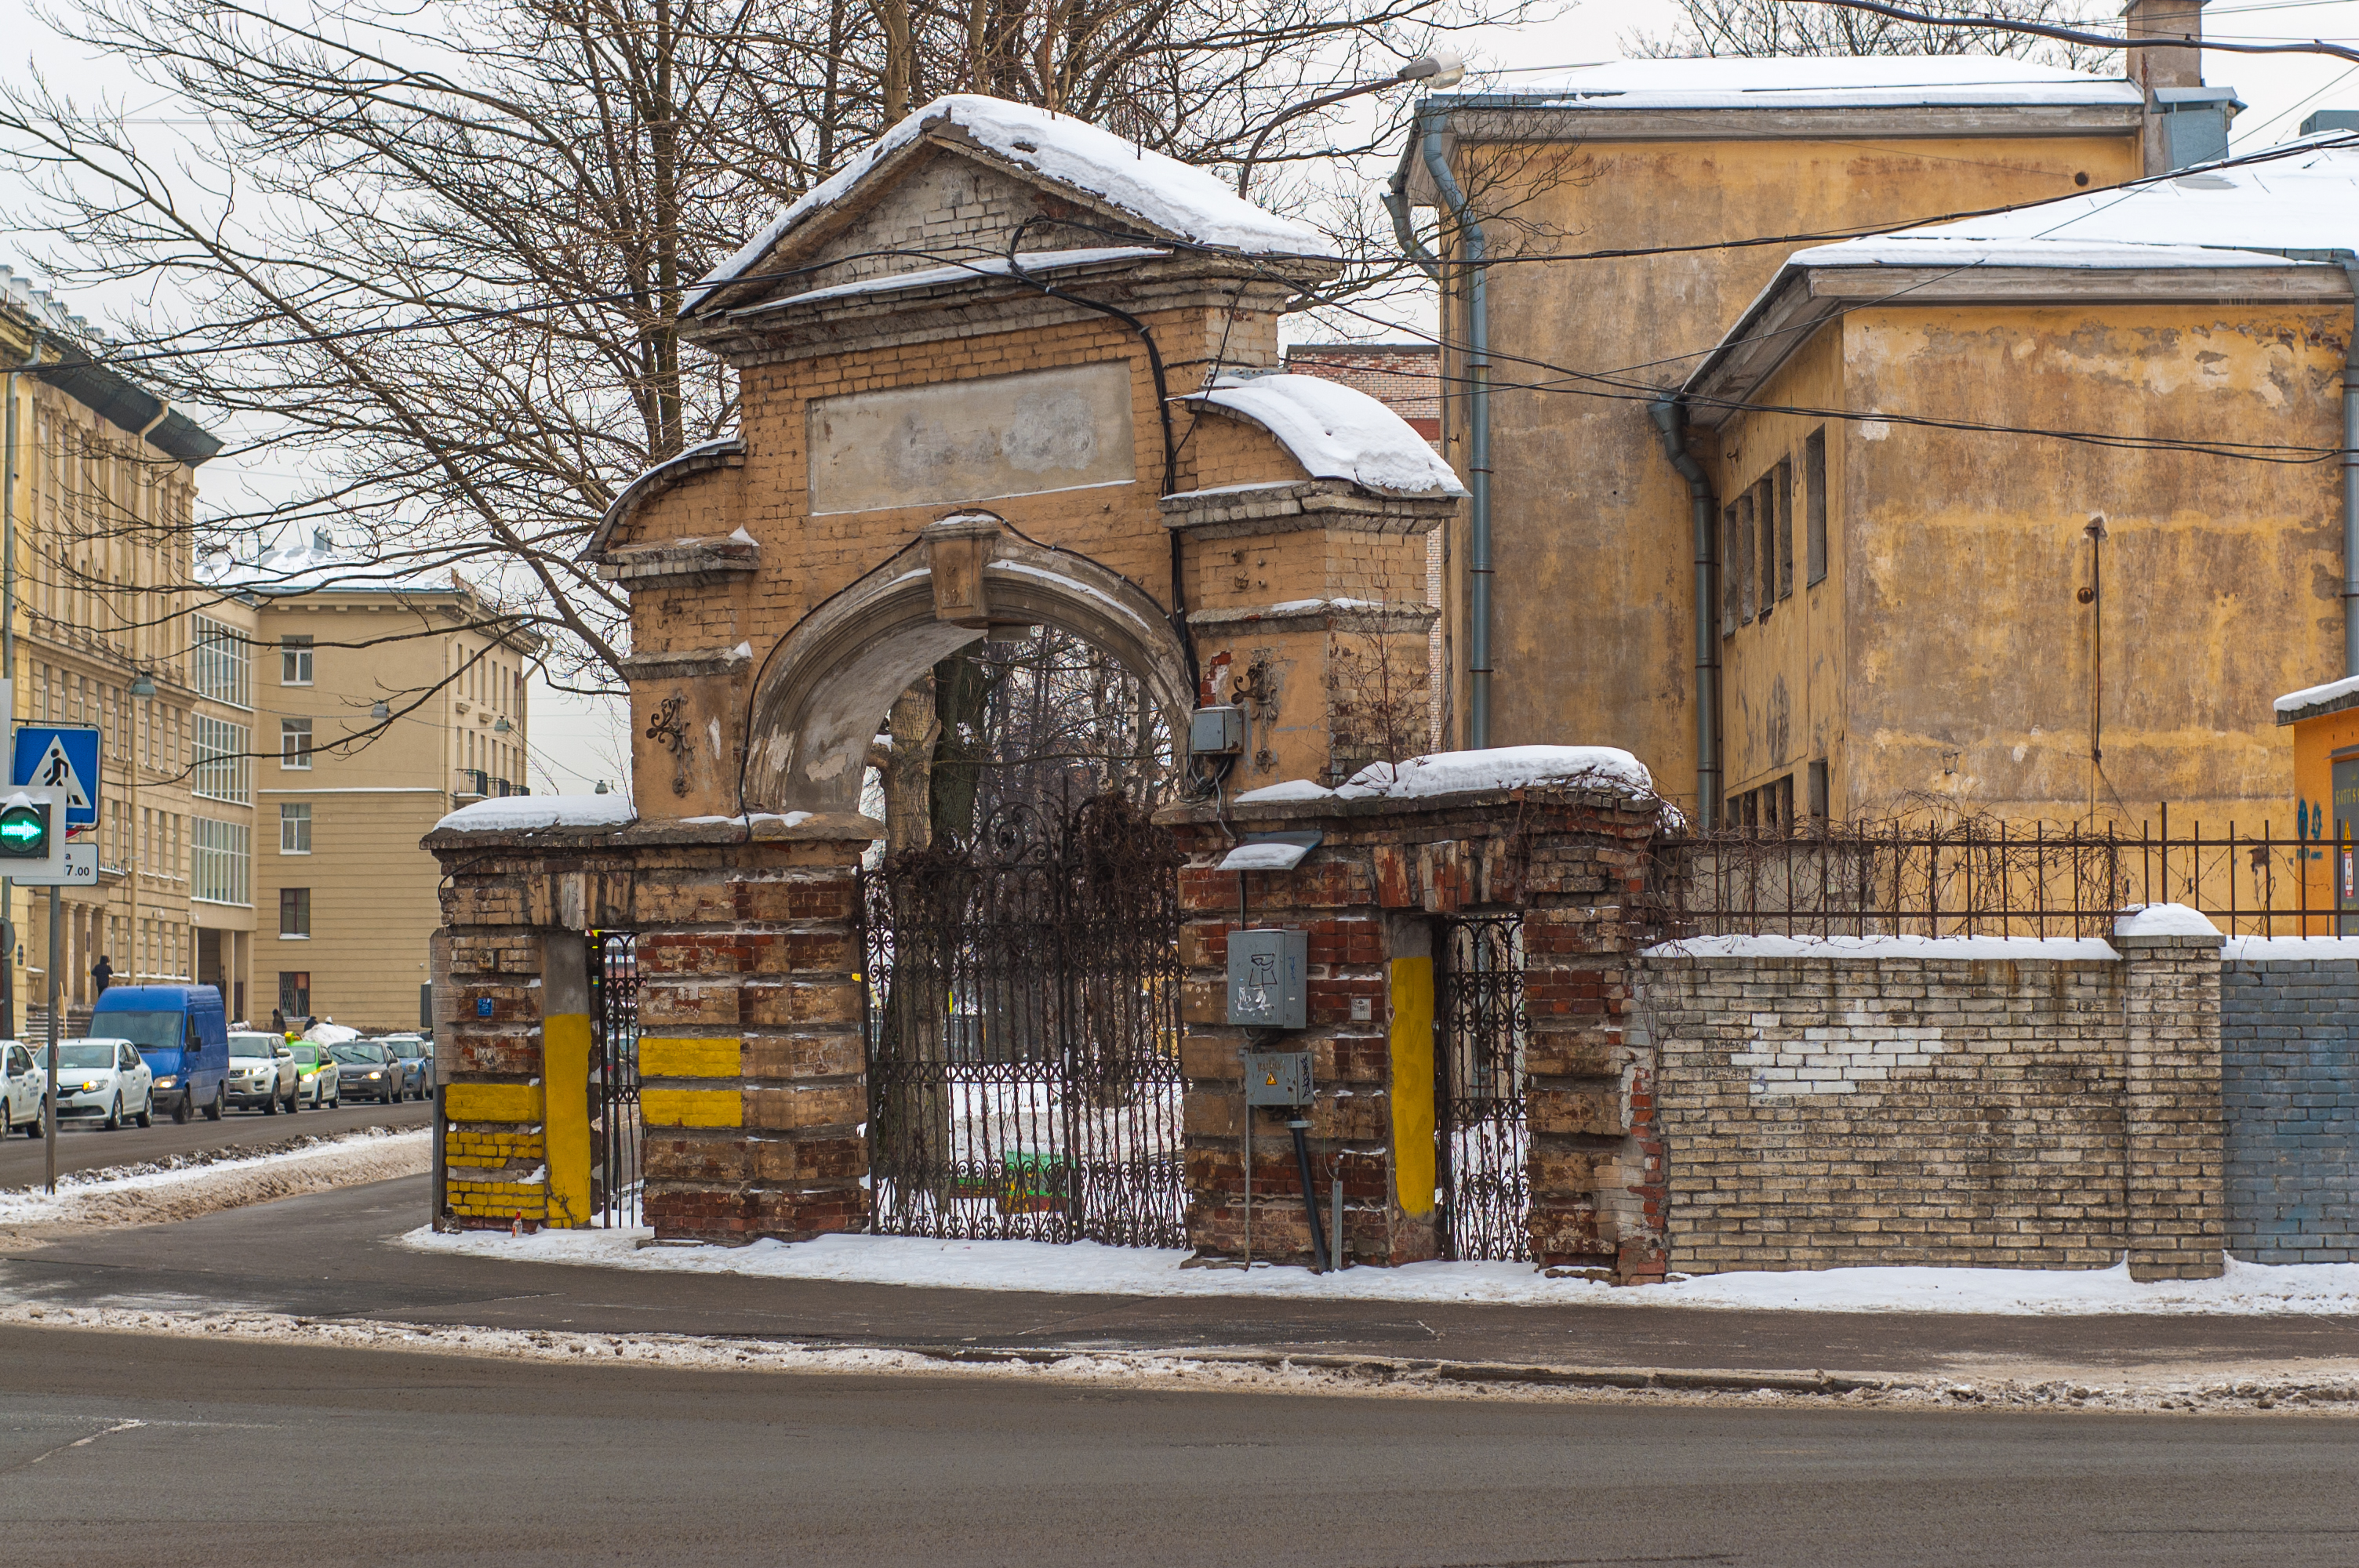
images, snow, window, building, tree, freezing, residential area, facade, landmark, road, city, plant, roof, house, winter, wood, suburb, home, arch, street, mixed use, road surface, electricity, brick, sky, precipitation, church, sidewalk, medieval architecture, gate, art, lane, place of worship, winter storm, estate, door, urban design, transport